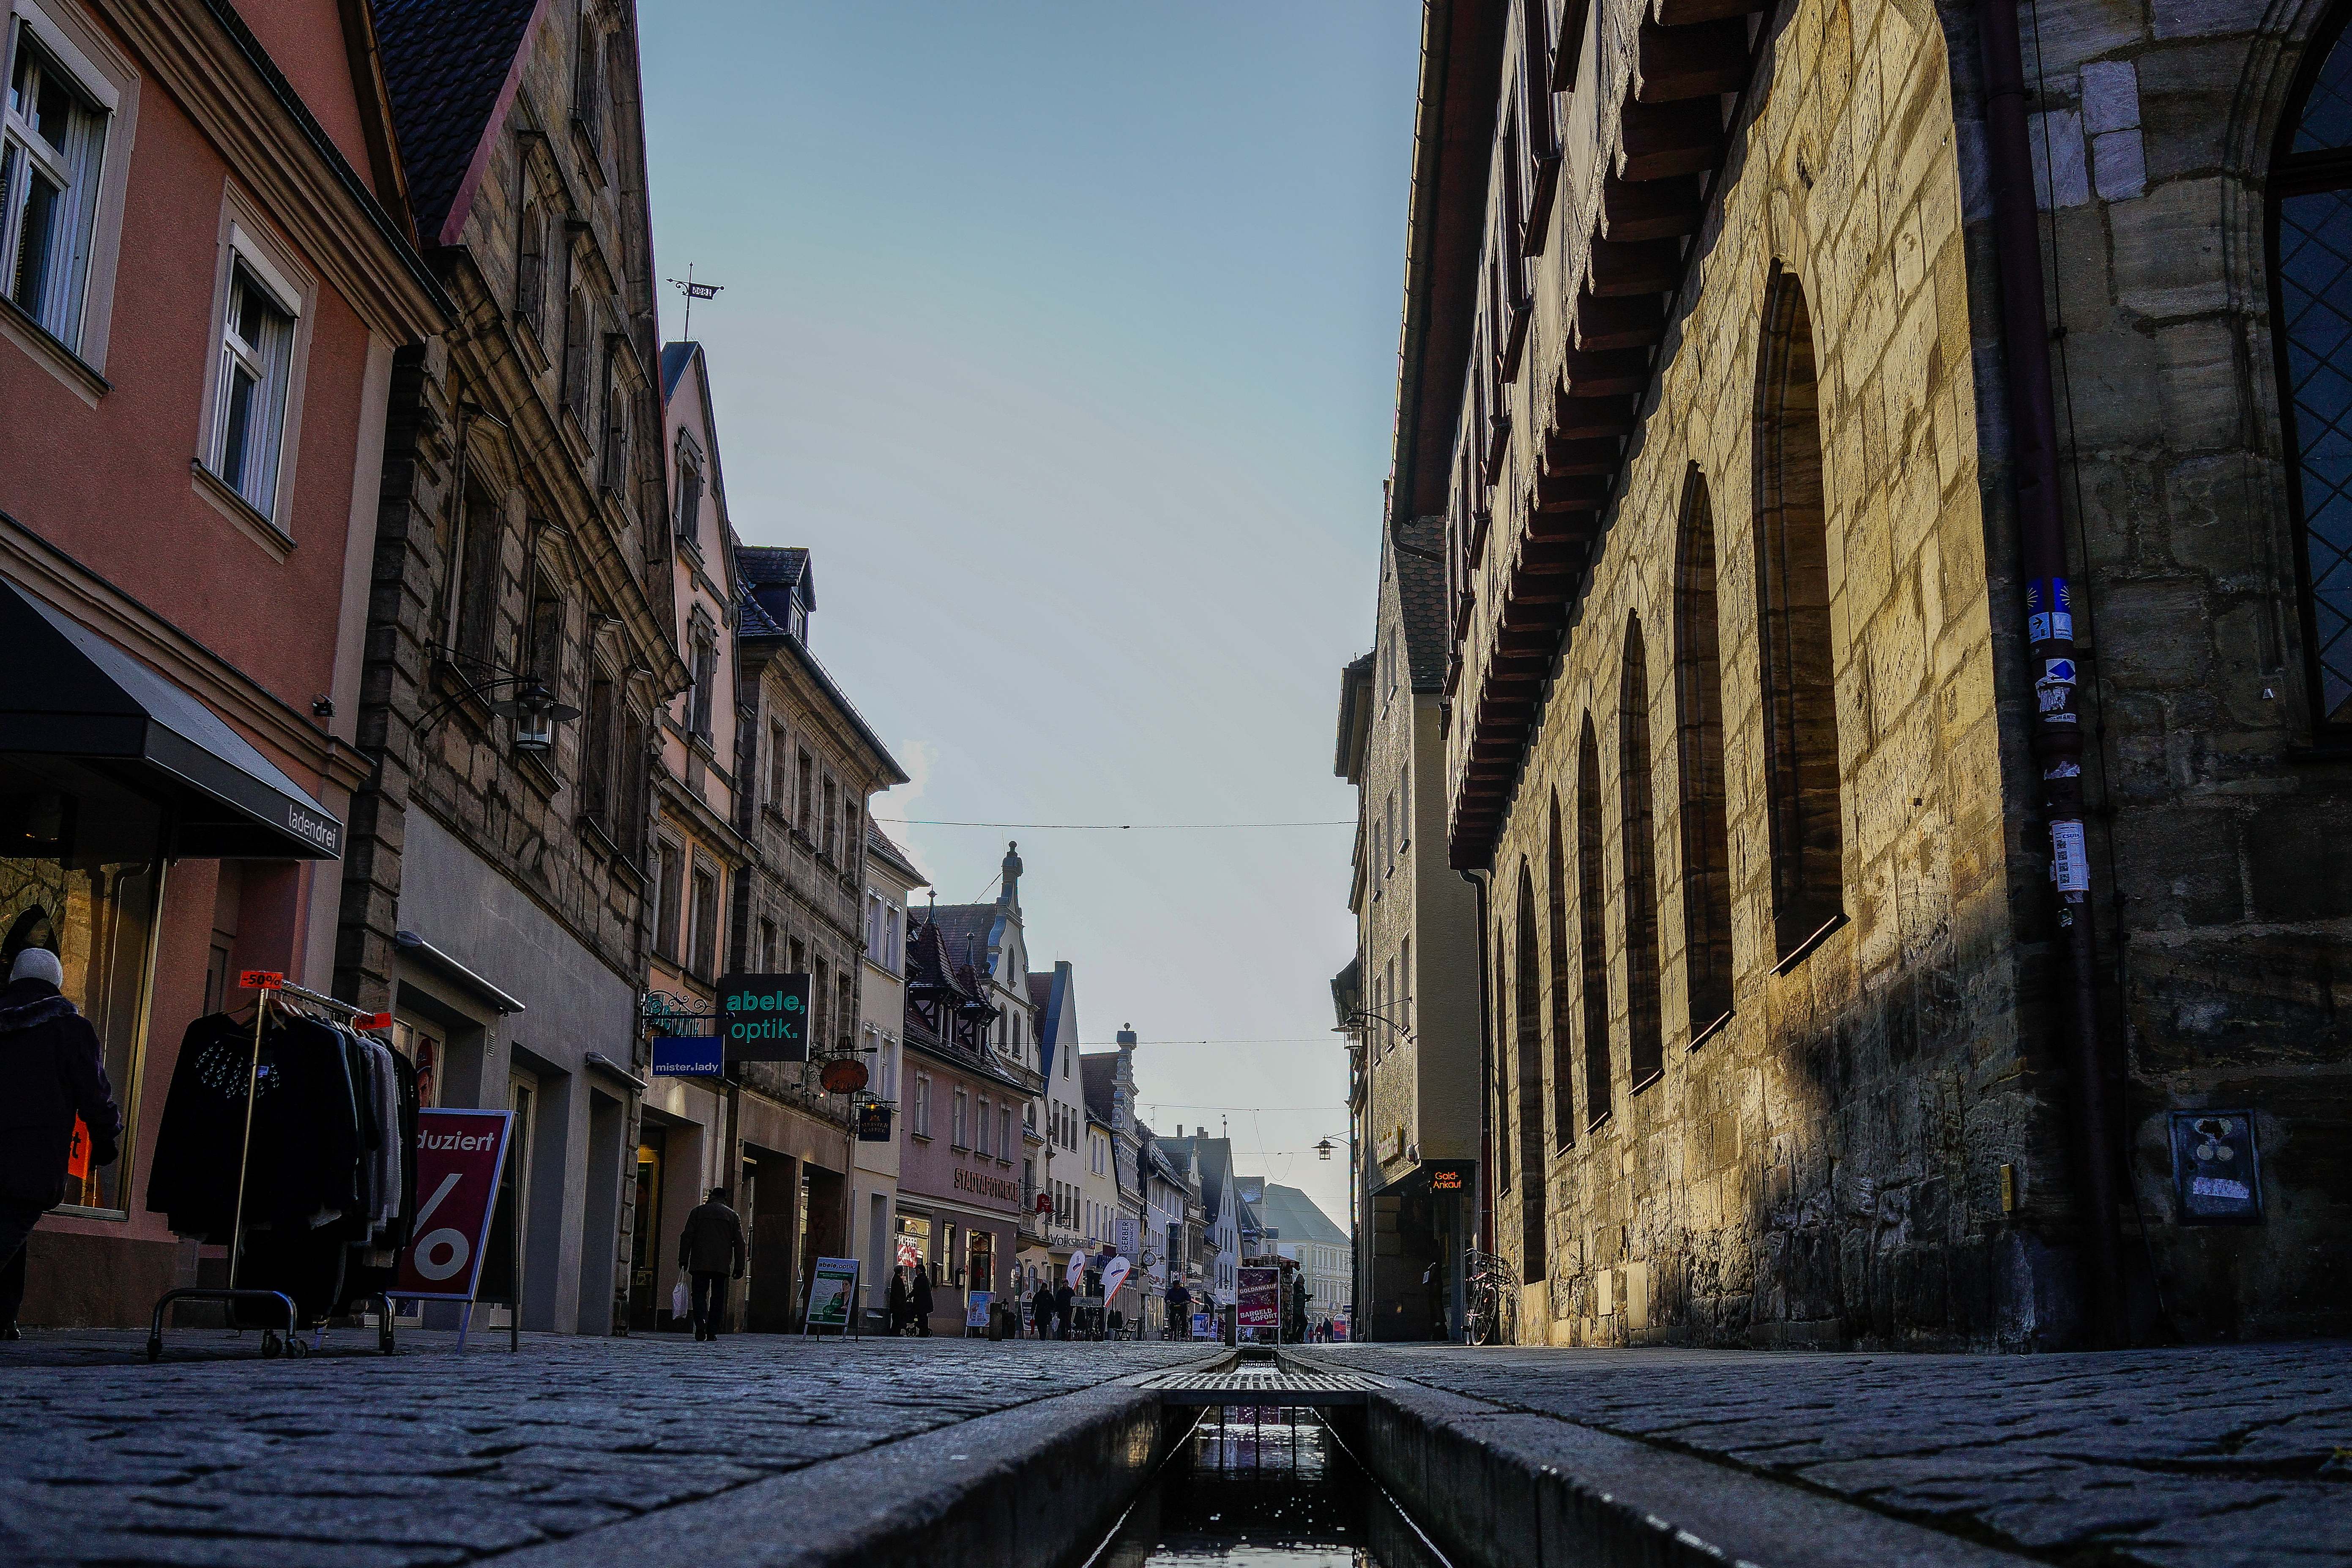
pedestrian, road, street, town, alley, city, urban, cityscape, downtown, evening, tourism, lane, waterway, fabric, colour, lovely, infrastructure, stadt, zone, culture, farbe, heritage, tourismus, kulturerbe, forchheim, metropolis, kultur, neighbourhood, fusg ngerzone, urban area, human settlement